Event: Ecuador Earthquake
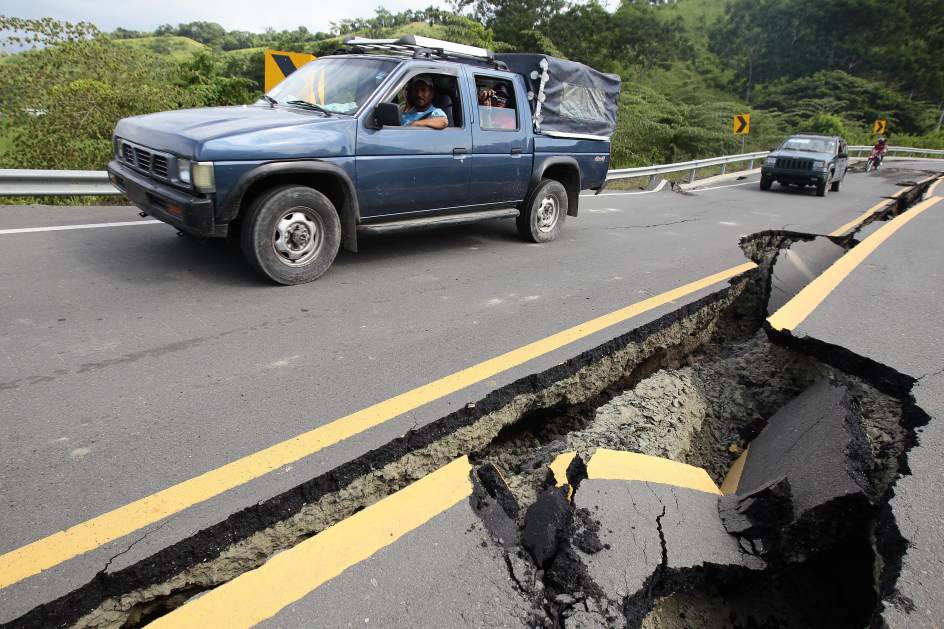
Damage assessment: damage